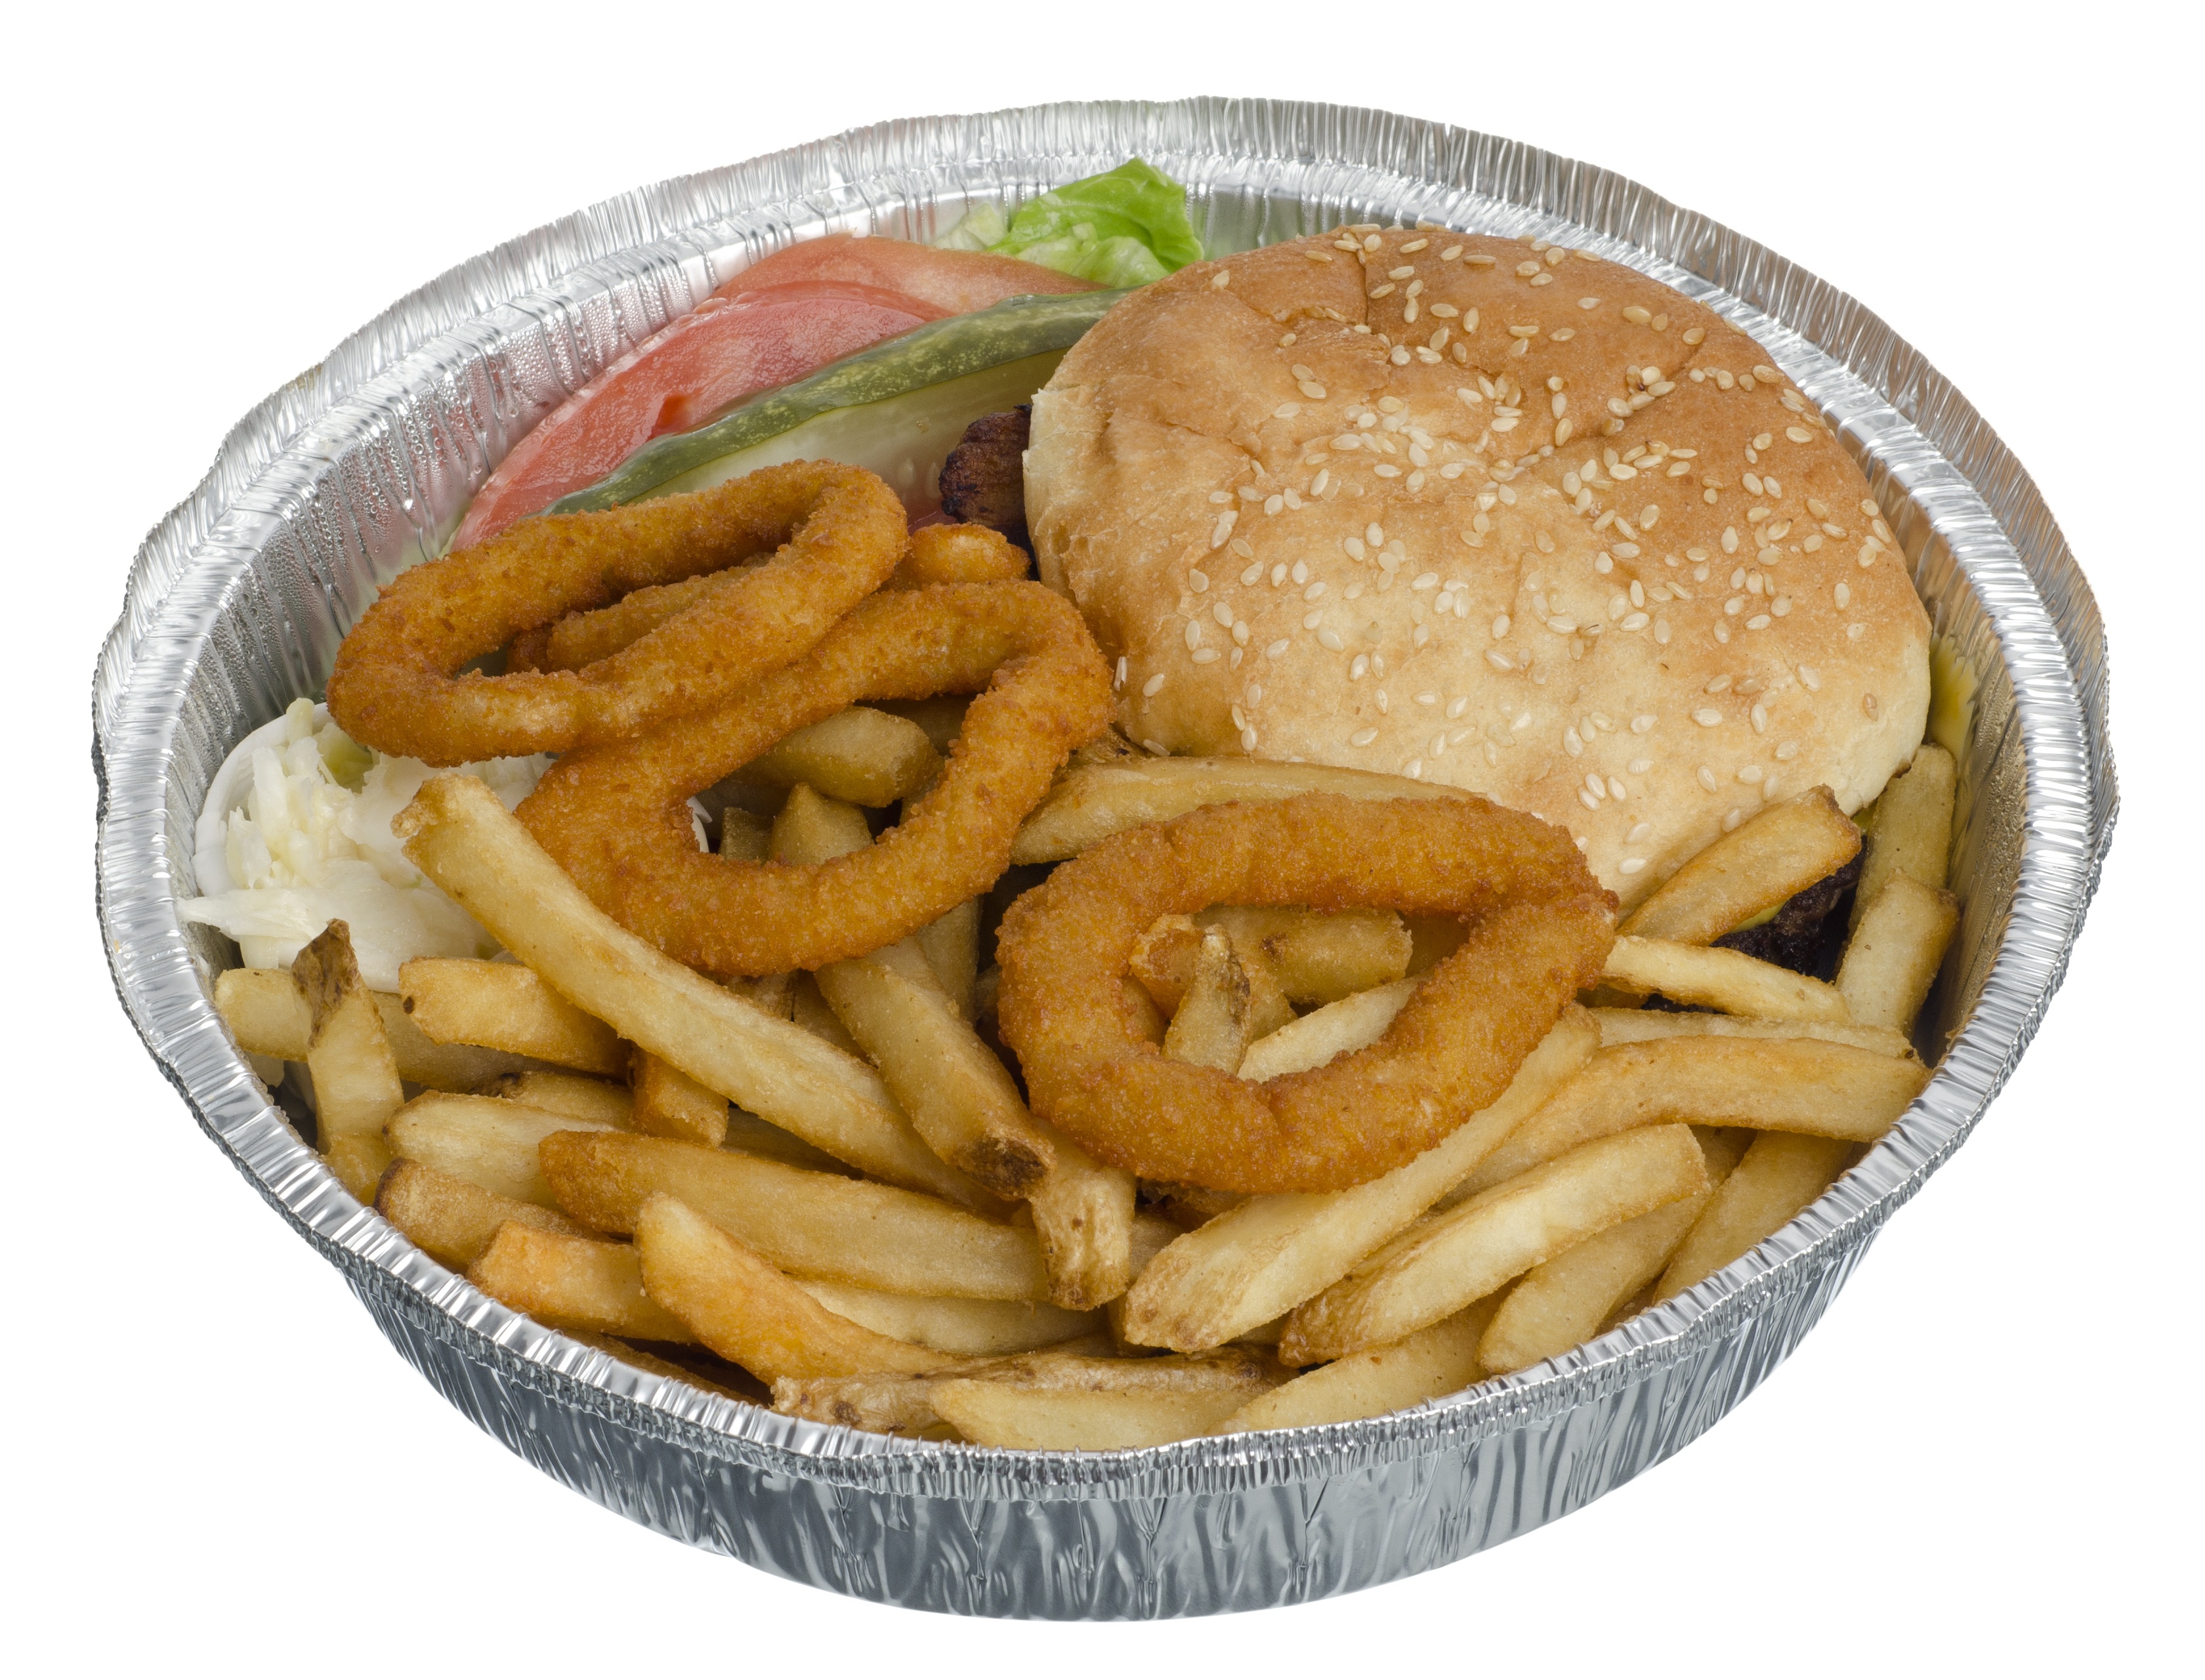
new york city, dish, meal, food, produce, usa, diner, fish, fast food, cuisine, beef, burger, sandwich, sesame seed, bun, cheeseburger, eating, fast, french fries, junk food, take out, side dish, to go, onion rings, onion ring, snack food, fried food